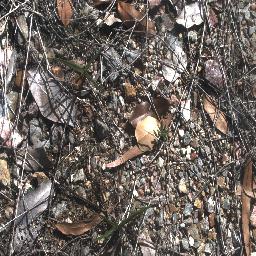
Label: negative